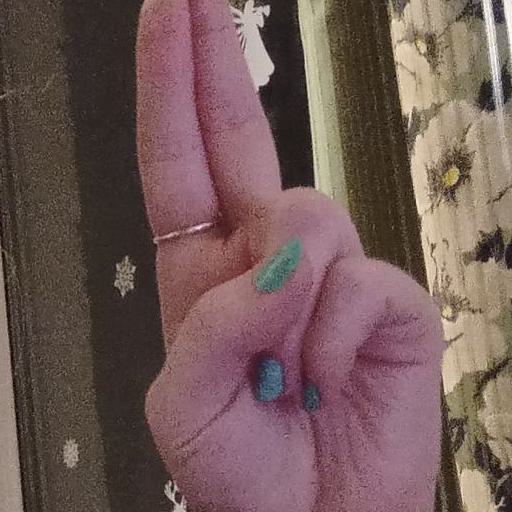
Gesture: two_up